San Pedro Square

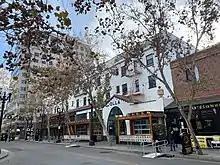
Restaurants on San Pedro Square.

The oldest district in the city, San Pedro Square is home to two national historic landmarks, the Peralta Adobe and Fallon House.